John Hinchley

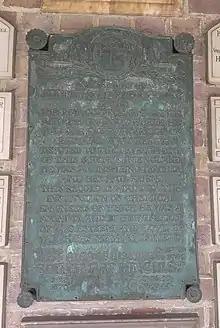
Plaque dedicated to John Hinchley at Golders Green Crematorium

He died 13 August 1931 after a long illness. He was cremated at Golders Green Crematorium and the ashes scattered in the Garden of Rest, where there is now a memorial.